Lozada family

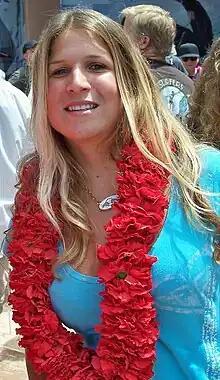
DeSofia Mulanovich, daughter of Inés Aljovín de Losada

Francis Lousada was appointed by Queen Victoria to represent her in Massachusetts and Rhodesia Island.